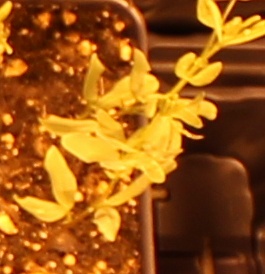
Label: Lentil